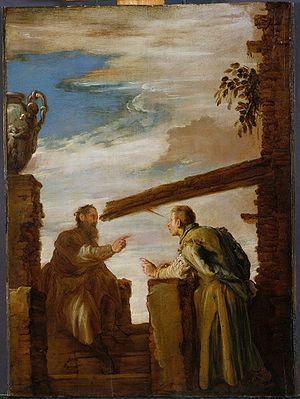
La parabole de la paille et de la poutre est une parole prononcée par Jésus-Christ, dans son sermon sur la montagne telle que le rapporte l'Évangile selon Matthieu Mt 7. 3-5. Le discours est assez bref et commence par avertir ses disciples des dangers de juger les autres, déclarant qu'ils seraient eux aussi jugés selon la même norme. Le sermon dans la plaine a un passage similaire dans l'Évangile selon Luc Lc 6. 41-42 ; cette parabole figure également dans l'Évangile de Thomas.